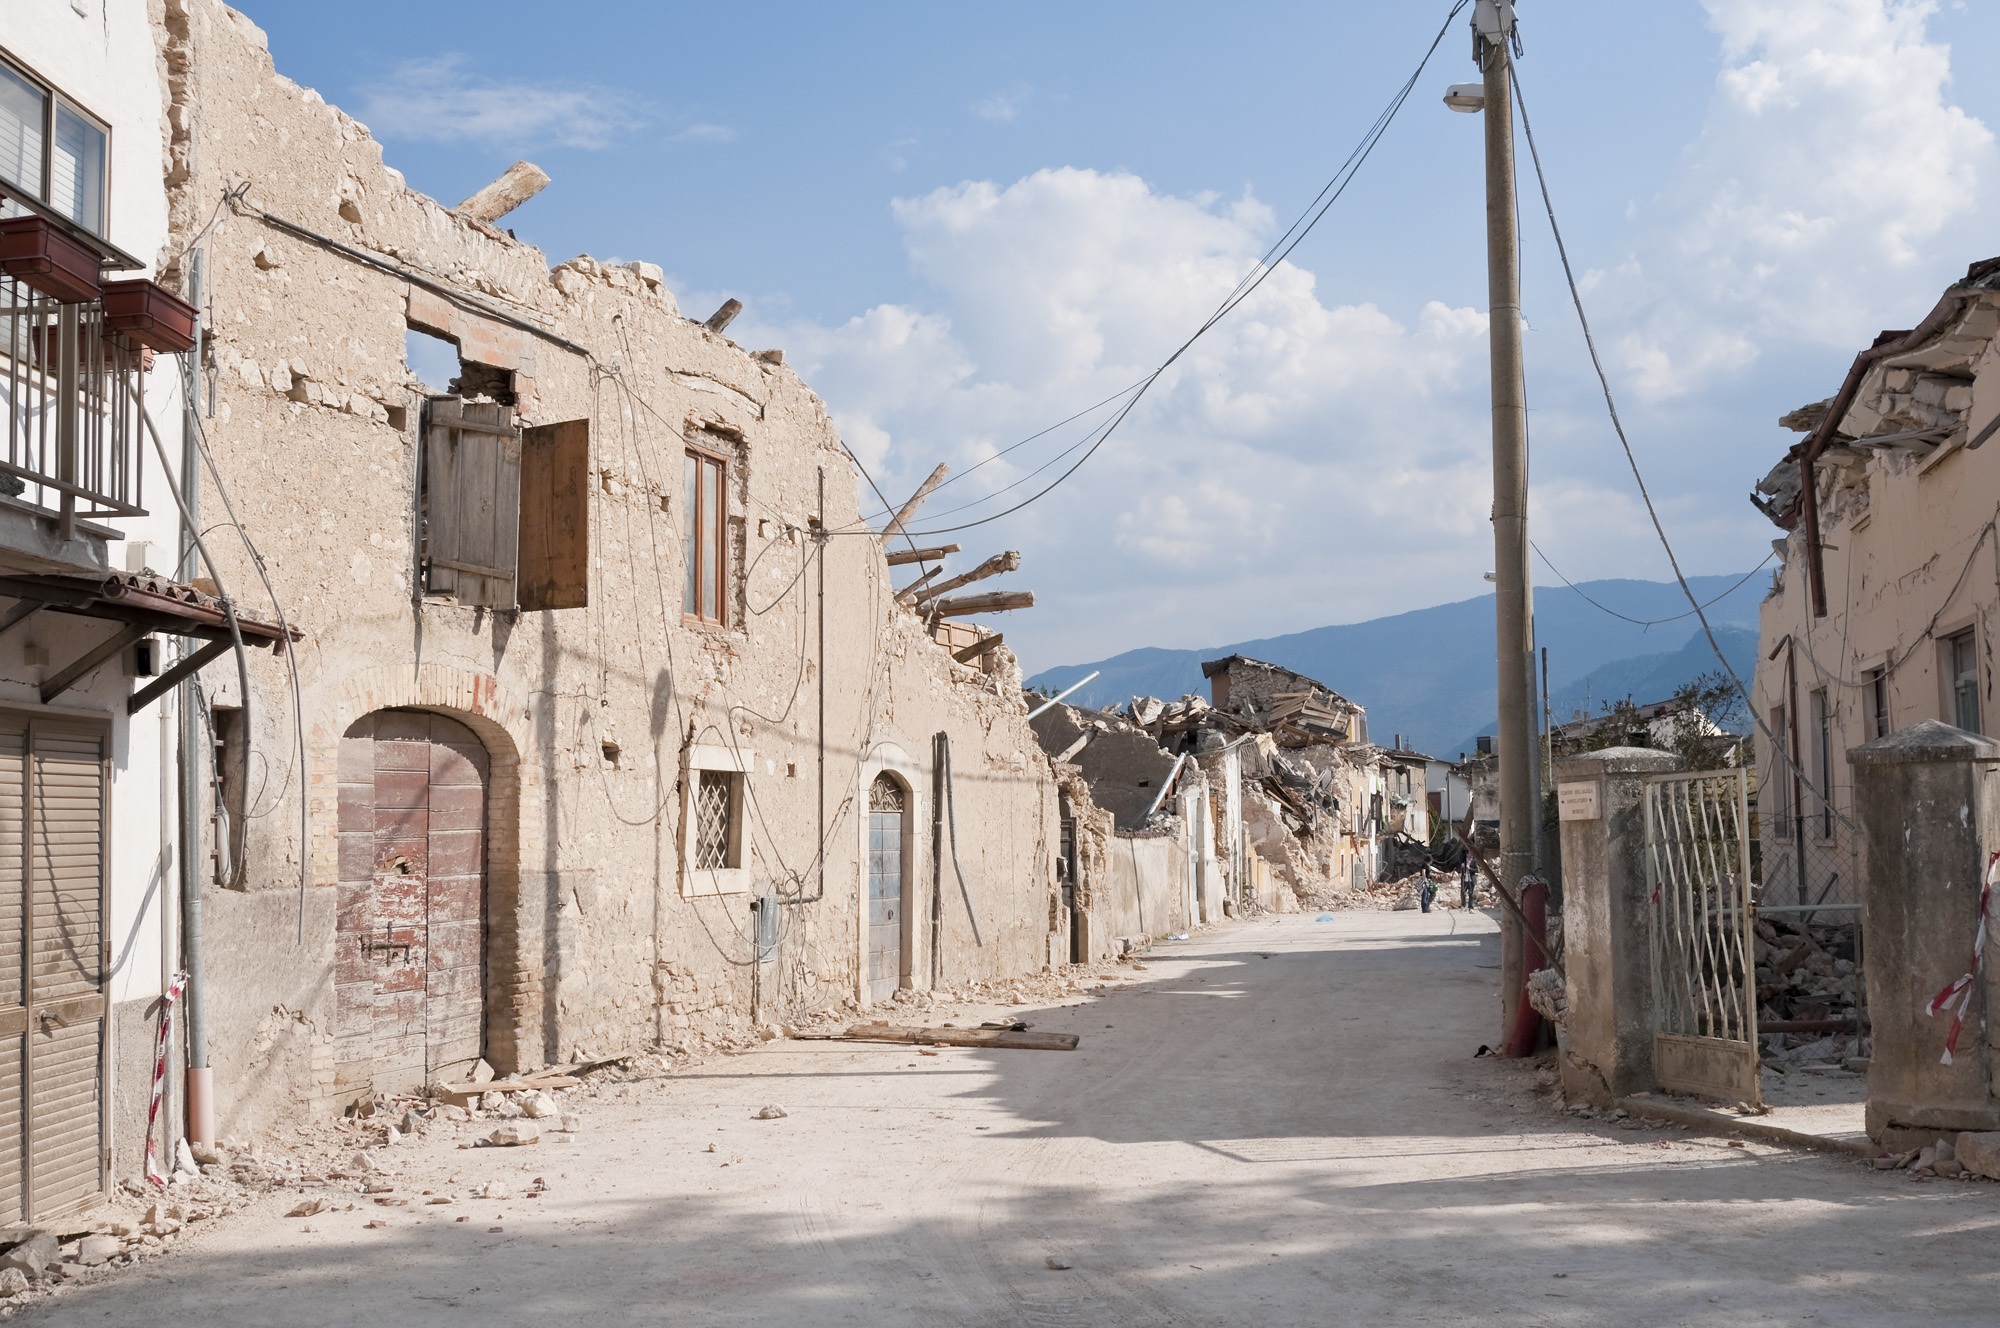
road, street, house, town, alley, travel, village, rubble, ruins, infrastructure, disaster, history, roads, earthquake, collapse, neighbourhood, historical centre, onna, glimpse, ancient history, human settlement